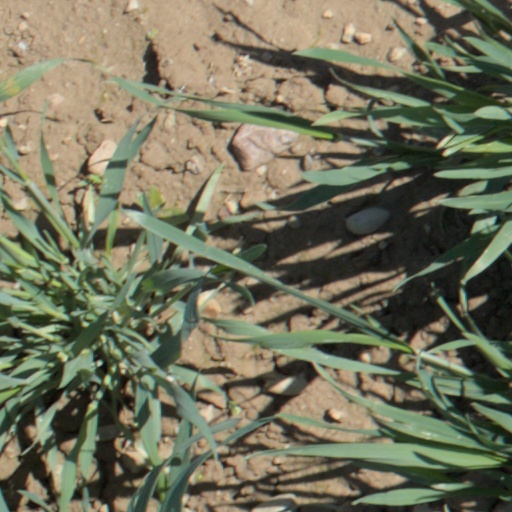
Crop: wheat